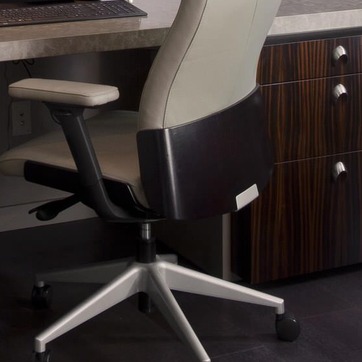
Material: leather